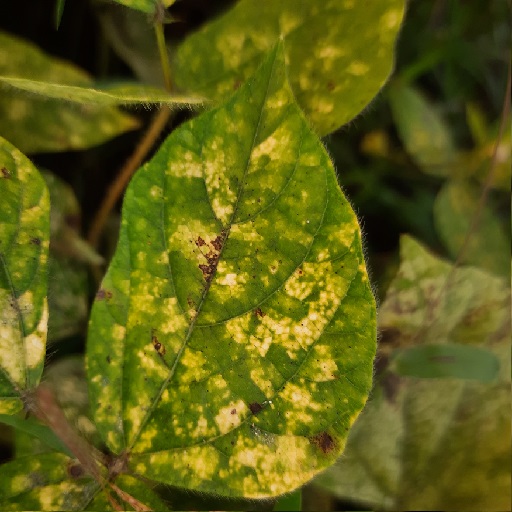
Label: Yellow Mosaic